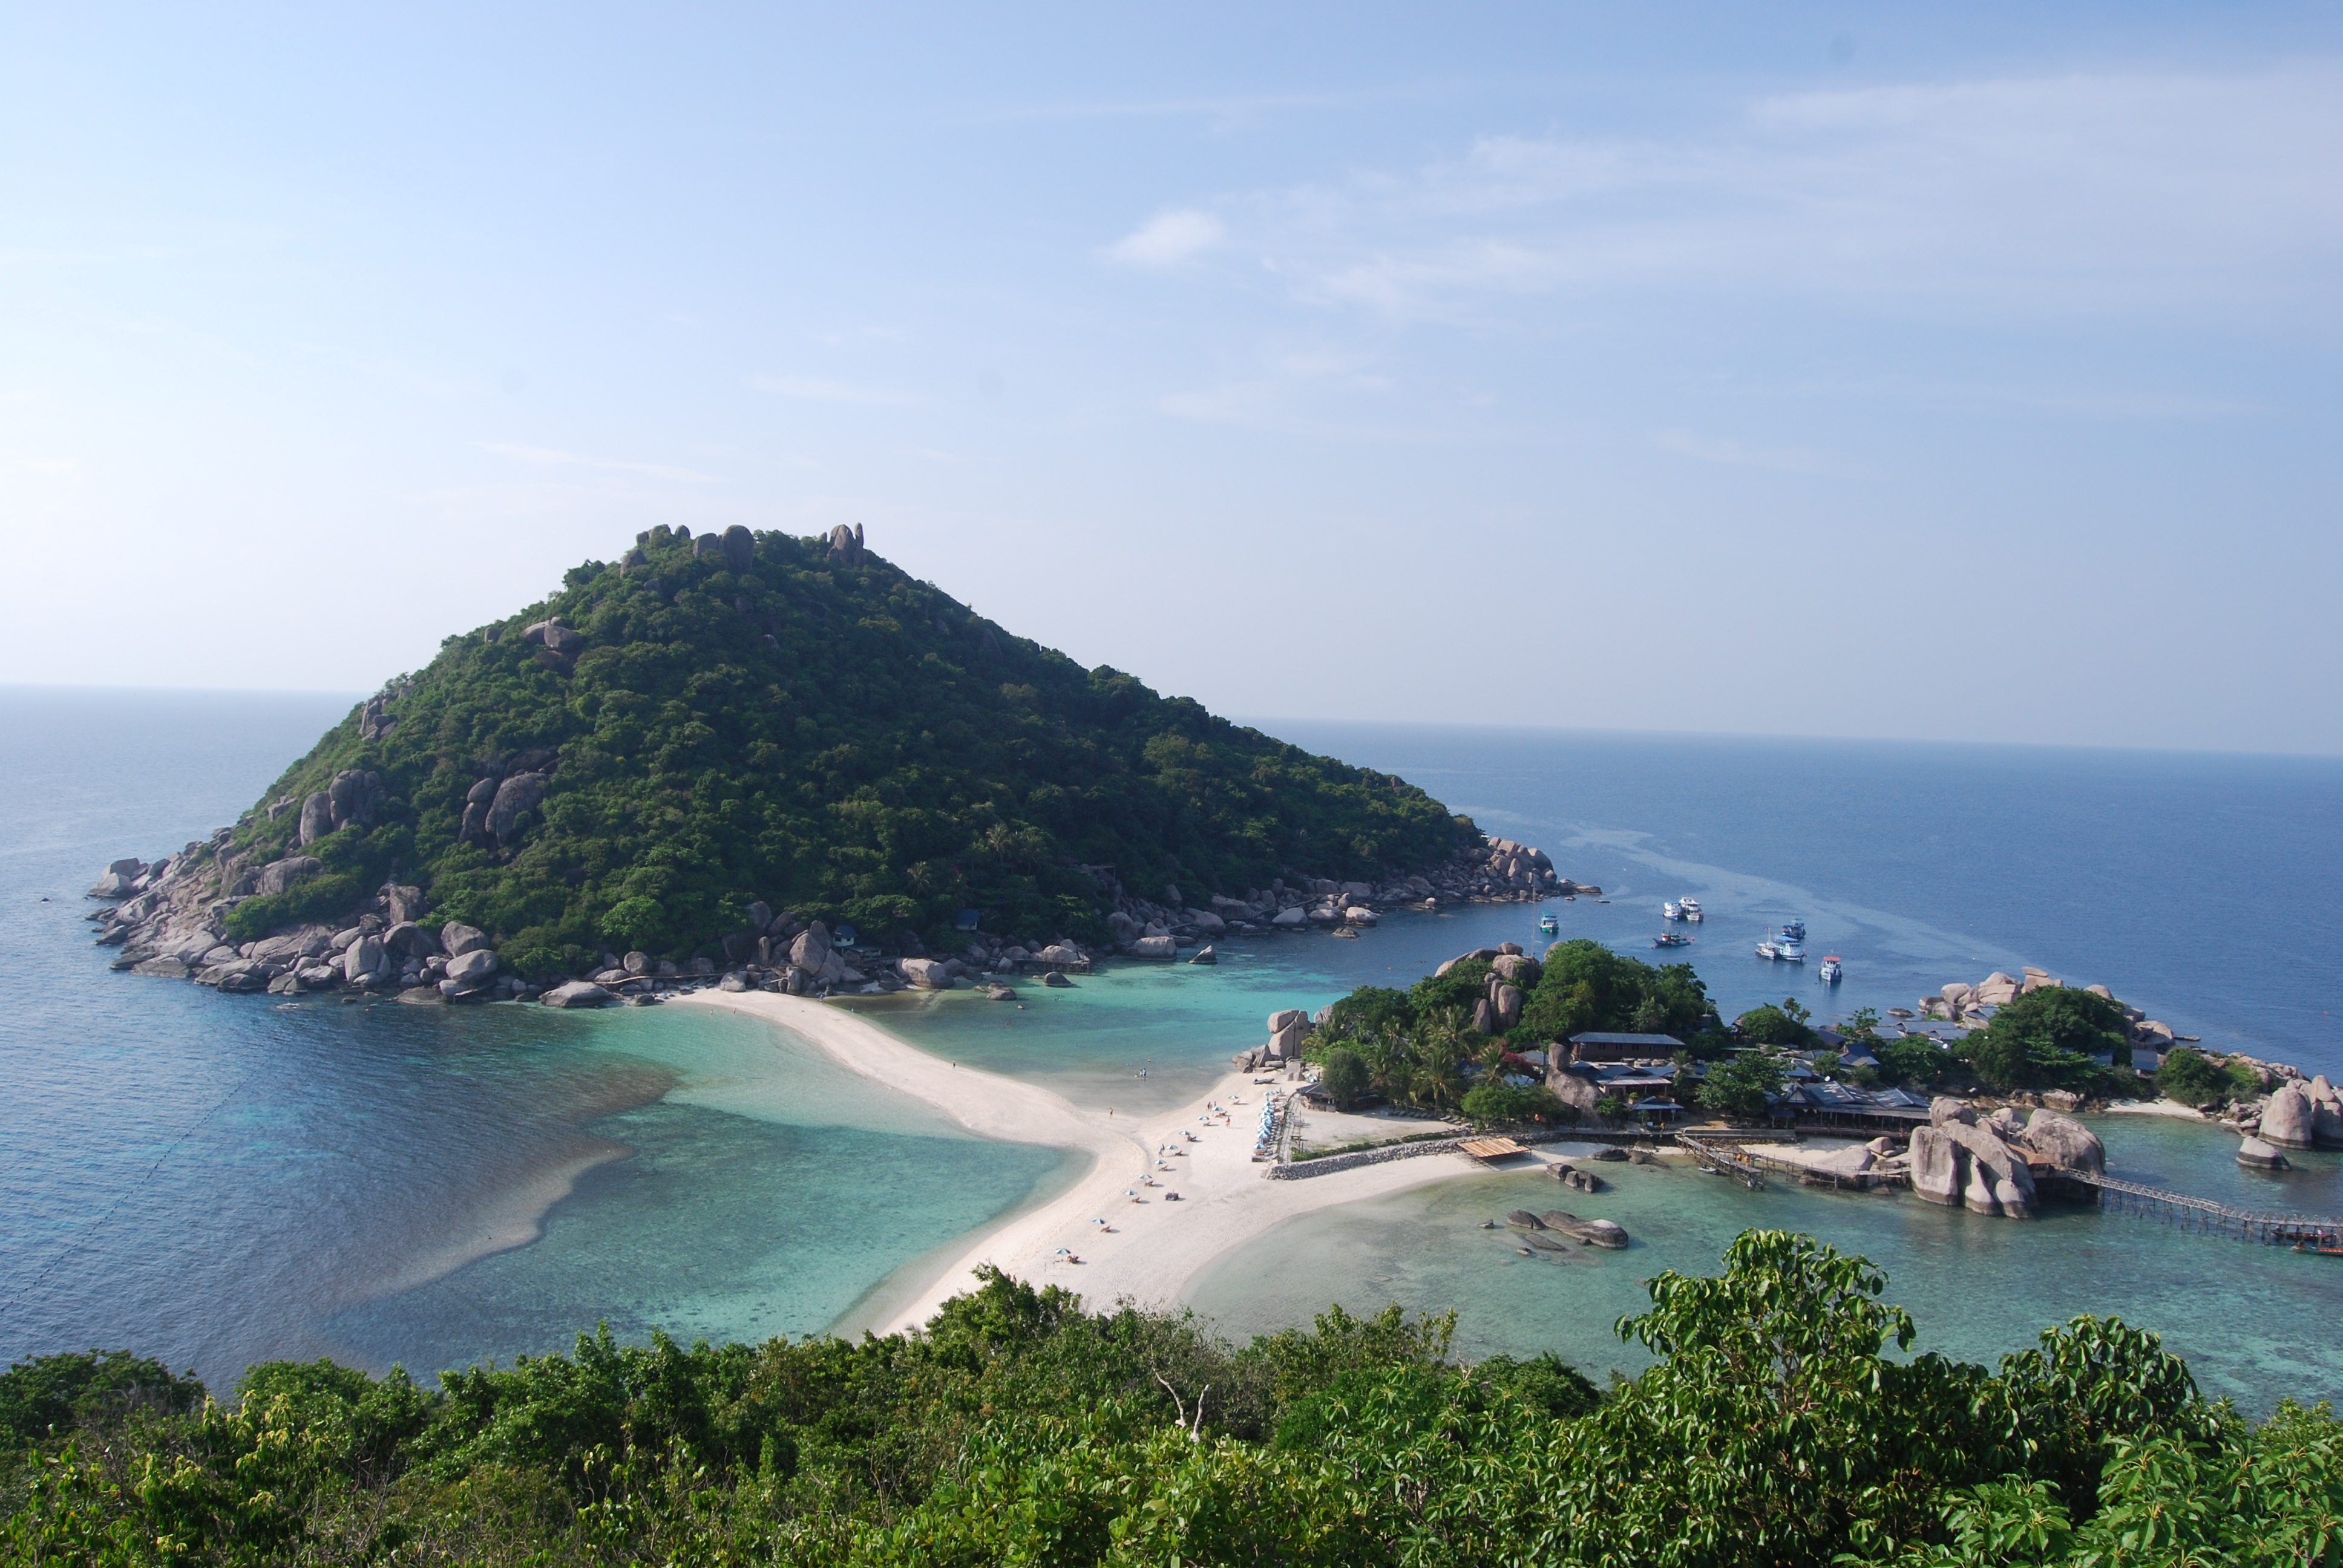
beach, sea, coast, ocean, shore, vacation, cliff, cove, inlet, bay, island, terrain, thailand, body of water, headland, archipelago, caribbean, cape, islet, landform, geographical feature, promontory, nangyuan island